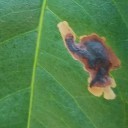
Label: Miner